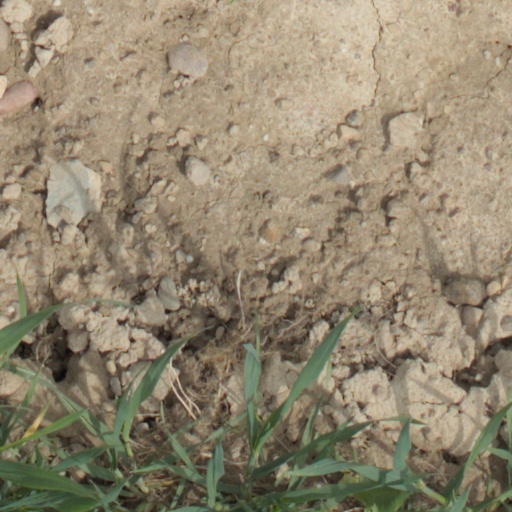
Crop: wheat